Sissach

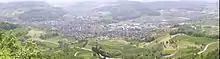
Sissach

Sissach has an area, of . Of this area, (28.2%) is used for agricultural purposes, while (25.0%) is developed. Of the rest of the land, (46.6%) is forested, (0.2%) is aqueous, and (0.1%) is otherwise undeveloped.